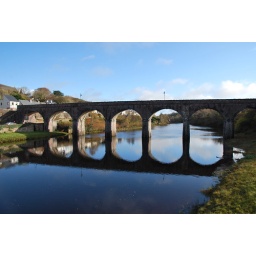
bridge over untroubled water